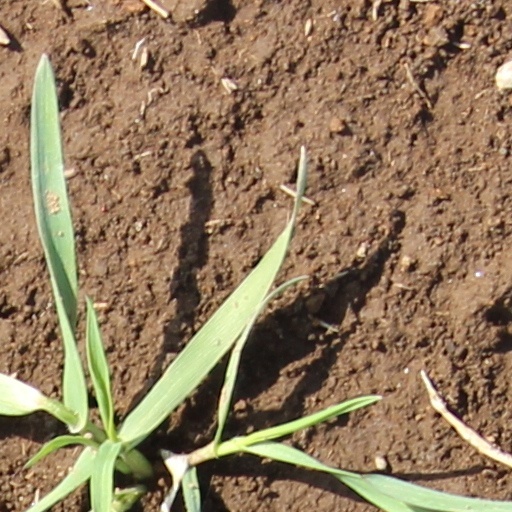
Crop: wheat